Old Garrison House

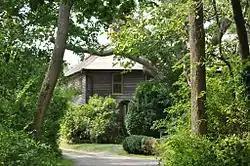

The Old Garrison House is a First Period house in Rockport, Massachusetts, which has been dated through dendrochronology to at least 1711. This house is primarily constructed of tamarack (aka "eastern larch") logs. An ell was added onto the rear of the house in the late 18th century, and a shed-like wing was added to the west rear in the 19th century. Later in the 19th century a single story kitchen wing was added onto the ell.